Danne Boterenbrood

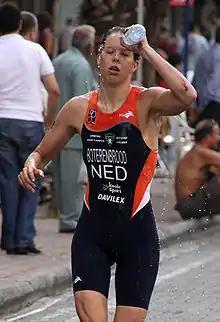
Danne Boterenbrood at the Premium European Cup in Alanya, 2009.

Danne Boterenbrood (born 19 July 1985 in Zwolle, Netherlands), is a Dutch professional triathlete.